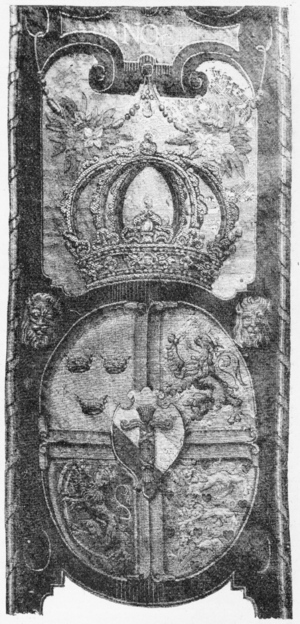
Danmarks rigsvåben / Gallerier / Rigsvåbenet i forskellige udgaver
Kong Erik XIV af Sveriges ""pretentionsvåben"", hvori han optog våbenmærkerne for Norge og Danmark (de to felter nederst). Detalje fra en gobelin udført i 1500-tallet forestillende kong Sven.
Danmarks rigsvåben består af tre gående, blå løver med røde tunger og kronet med gyldne kroner. Et gyldent skjold udgør baggrunden og dette er belagt med 9 røde hjerter, eller som de officielt betegnes, søblade. Farven på løvernes kløer er ikke fastsat officielt, men i nyere gengivelser har løverne tit gyldne kløer.